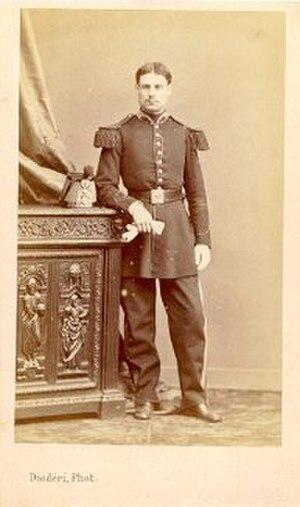
Léopold Gustave, comte Niel, est un militaire français des XIXᵉ et XXᵉ siècles.